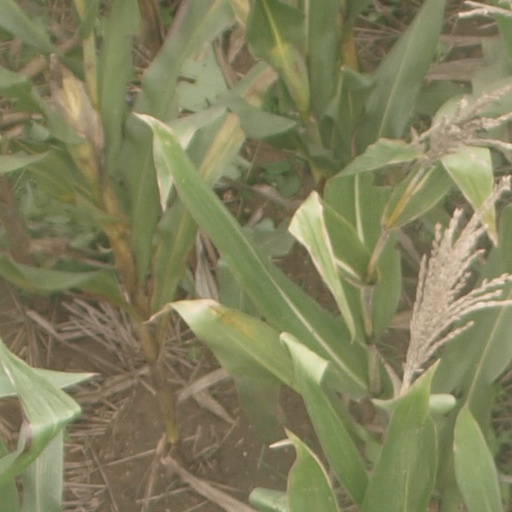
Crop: maize; corn